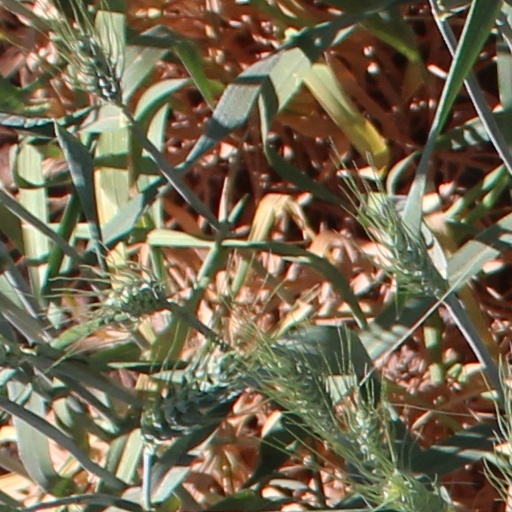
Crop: wheat